Hyperdevotion Noire: Goddess Black Heart

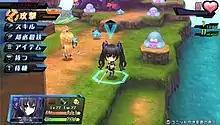
In-game screenshot of the battle system, demonstrating how units appear on the field

The game features chibi versions of the original "Hyperdimension Neptunia" characters which battle against enemies on a tactical grid map. The gameplay is turn-based, and map elevation has an effect on characters' abilities and mobility; certain units are more capable of climbing to higher terrain than others, and units take damage from falling. The field maps feature various gimmicks, including rail cars, flaming pits, logs, artillery batteries, laser beams and moving platforms. Each of the playable characters move by traveling along each square of the map grid, however certain enemies are able to take up more than one square on the map grid.